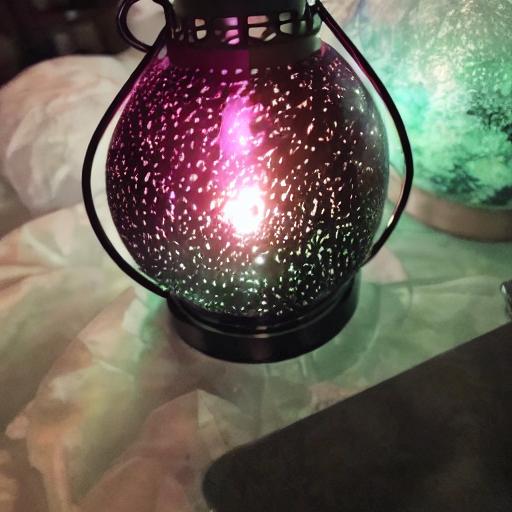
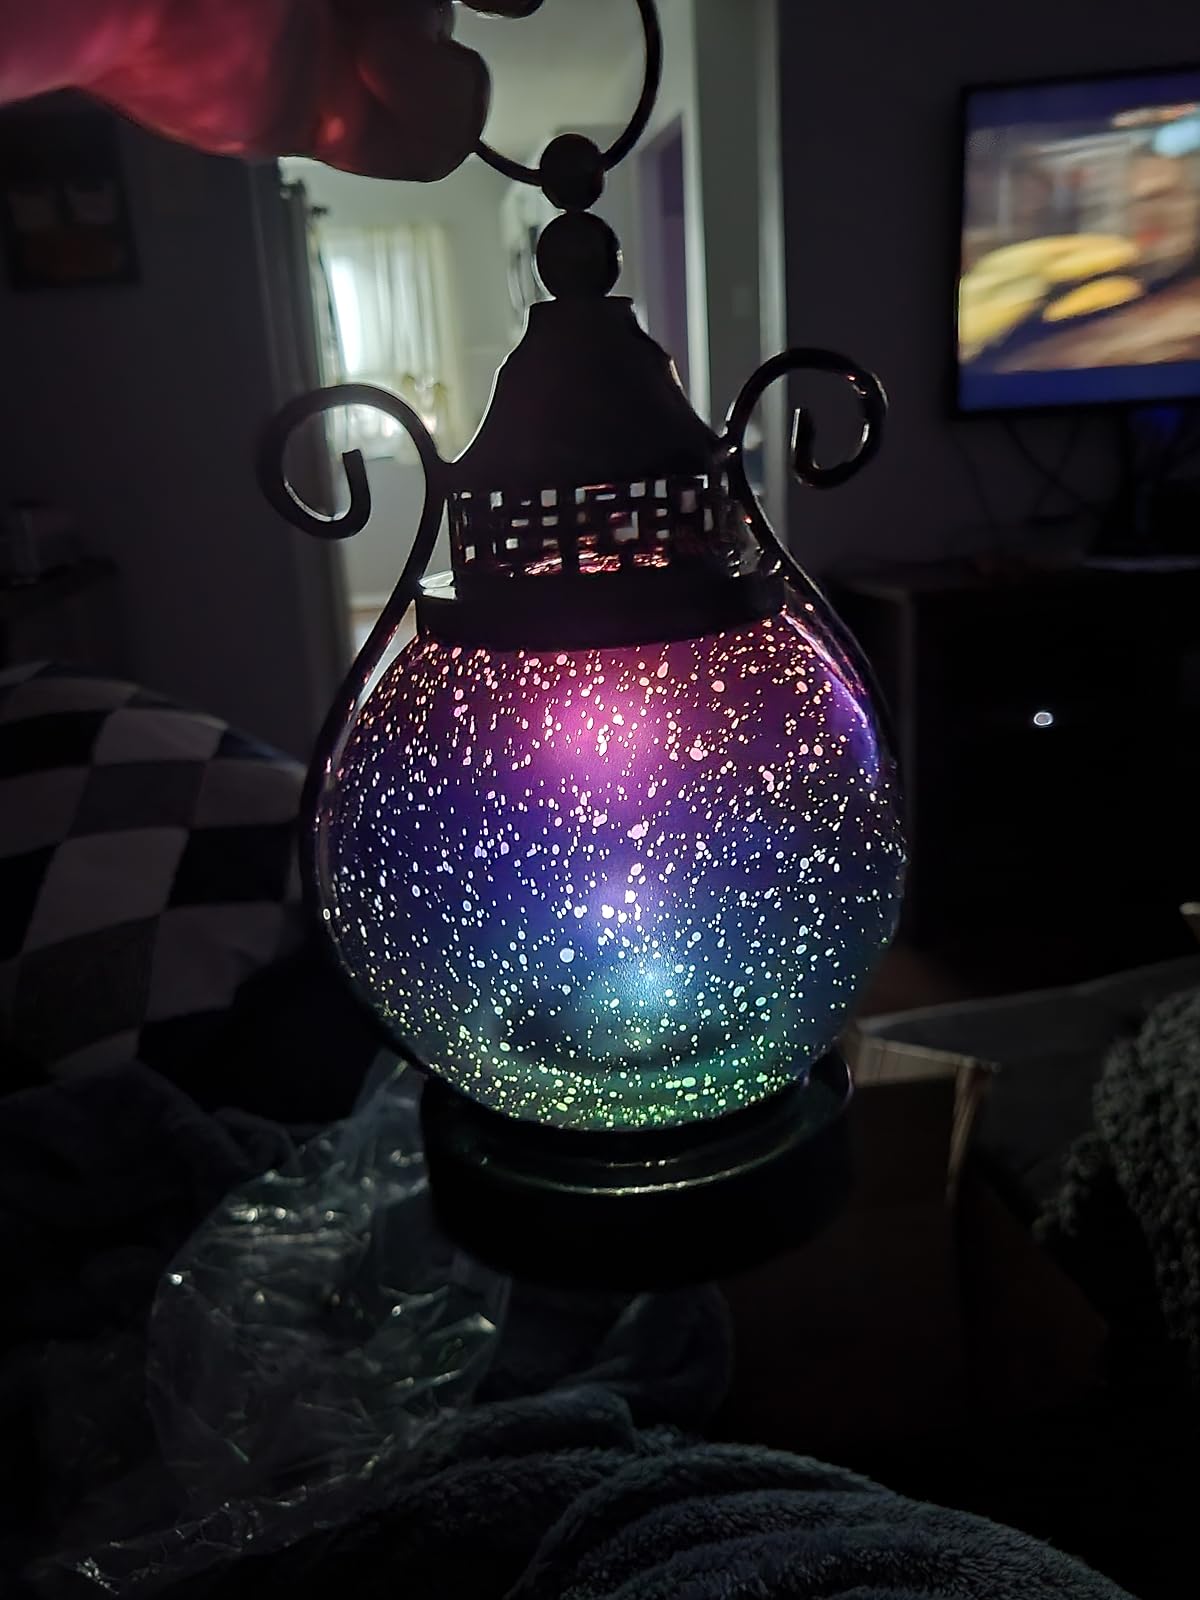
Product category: lantern
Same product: no